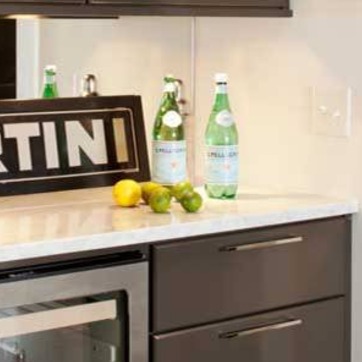
Material: food